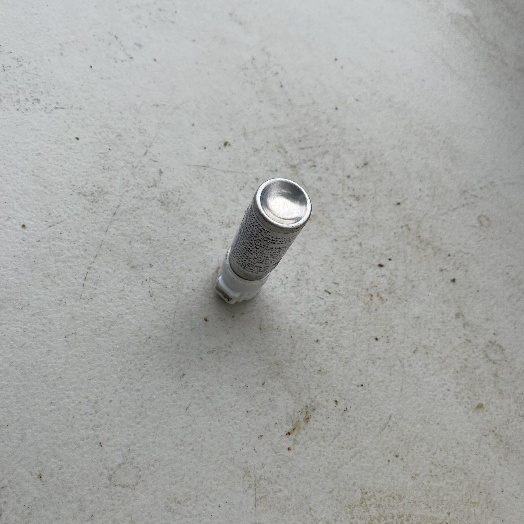
Label: Metal